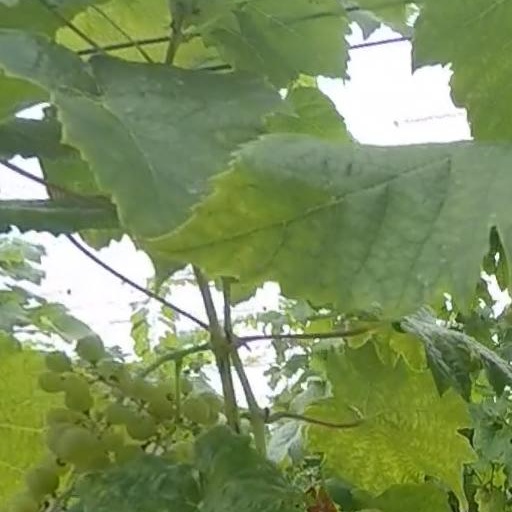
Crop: grape